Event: Nepal Earthquake
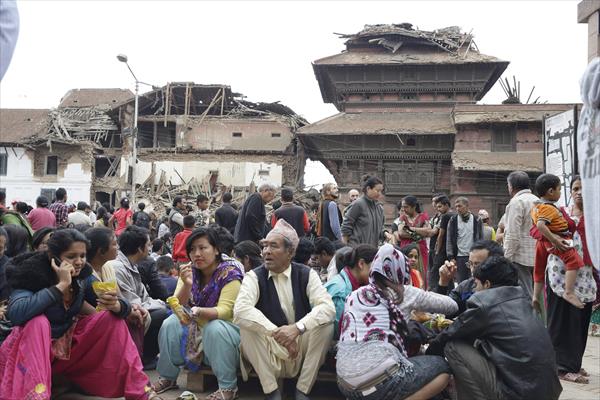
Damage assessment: damage